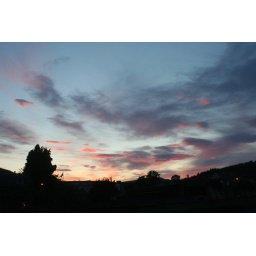
A beautiful red sky as the sun sets over the Eskdale valley (2 of 3)